The Narrow Road (2022 film)

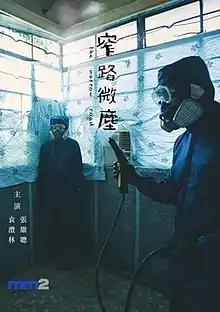
Promotional poster

The Narrow Road is a 2022 Hong Kong drama film and the second full-length feature directed by Lam Sum. Set during the early days of the Covid pandemic, it tells the story of Chak (Louis Cheung) who struggles to keep his cleaning company afloat. In the midst of the challenge, he develops a bond with a newly hired cleaner Candy (Angela Yuen) who is his neighbour and also a single mother. The film had its world premiere at the Edinburgh International Film Festival on 19 August 2022.